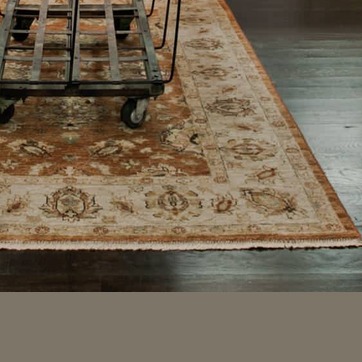
Material: carpet